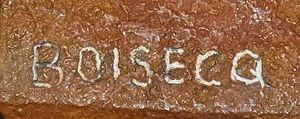
Signature de la scupteure français Simone Boisecq
Simone Boisecq, née le 7 avril 1922 à Alger et morte le 6 août 2012 à Auray, est une sculptrice non figurative française.